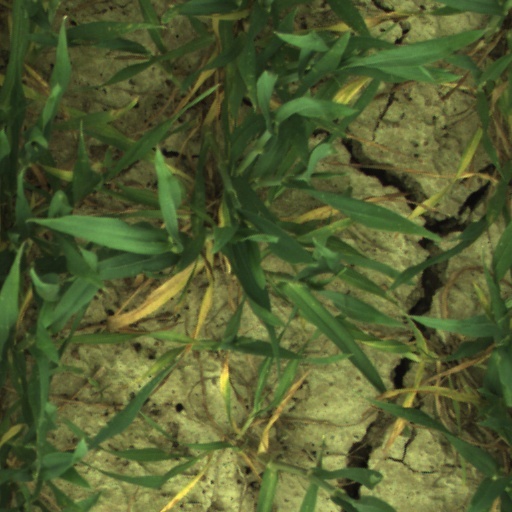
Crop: wheat